Painting

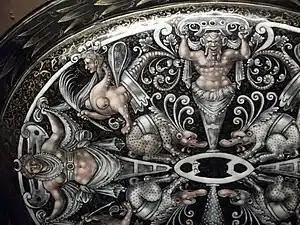
Jean de Court (attributed), painted Limoges enamel dish in detail (mid-16th century), Waddesdon Bequest, British Museum

Aesthetics is the study of art and beauty; it was an important issue for 18th- and 19th-century philosophers such as Kant and Hegel. Classical philosophers like Plato and Aristotle also theorized about art and painting in particular. Plato disregarded painters (as well as sculptors) in his philosophical system; he maintained that painting cannot depict the truth—it is a copy of reality (a shadow of the world of ideas) and is nothing but a craft, similar to shoemaking or iron casting. By the time of Leonardo, painting had become a closer representation of the truth than painting was in Ancient Greece. Leonardo da Vinci, on the contrary, said that "" (""). Kant distinguished between Beauty and the Sublime, in terms that clearly gave priority to the former. Although he did not refer to painting in particular, this concept was taken up by painters such as J.M.W. Turner and Caspar David Friedrich.